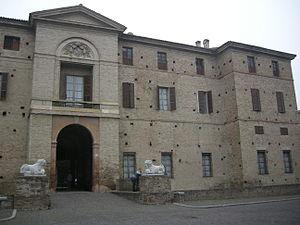
Les Lupi Meli est une famille patricienne de Venise, et est celles des Marquis de Soragne, dont le nom particulier est celui de Meli, auquel Lupi fut adjoint au milieu du XVᵉ siècle.